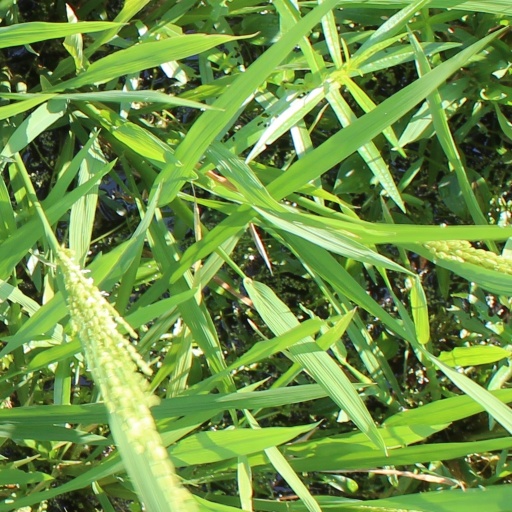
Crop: rice